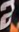
Number: 2